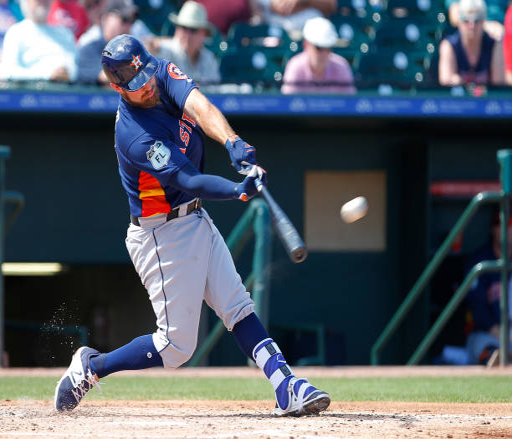
# of the bats against sports team during a spring training game .